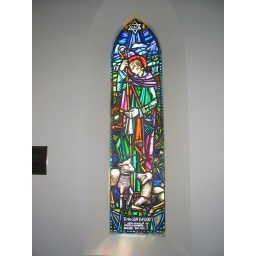
Stained glass windows in St Johns Anglican Church Adaminaby